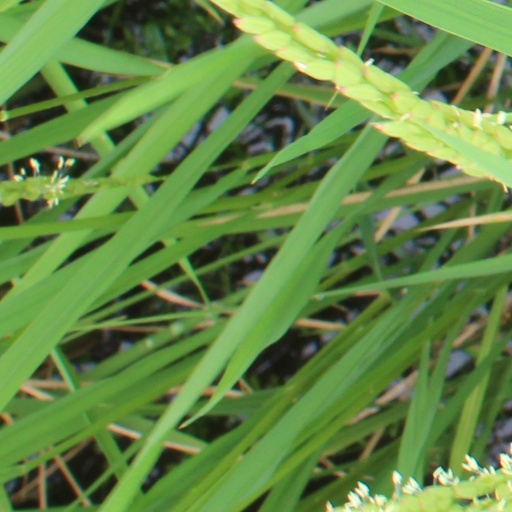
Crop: rice